Fauna of Metropolitan France

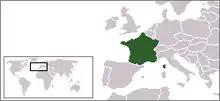
Location of France

Lists of fauna of Metropolitan France, including Corsica, include: